Caudron Typhon

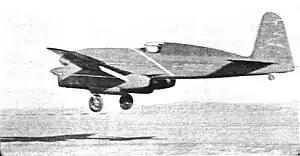
C.641 Typhon (high-speed version) With a view to attacking a number of long distance records, including that for 5,000 km, the French pilot Rossi testing his Renault - engined Caudron Typhon at Istres aerodrome.- flight magazine - 1937

The Caudron C.640 Typhon was a 1930s French high-speed single-seat monoplane utility aircraft built by Caudron-Renault.